Hermissenda crassicornis

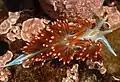
Opalescent nudibranch

This nudibranch prefers to feed on tunicates (such as the sessile ascidians), but overall has a diverse diet, also consuming hydroids, anthozoans, crustaceans, other nudibranchs, dead animals, and the polyps of jellyfish (theoretically, they may also consume stranded adult jellyfish too, if accessible). One study theorizes that "H. crassicornis" prefers tunicates and feeds only "minimally" on cnidarians (such as hydroids) either just to obtain defensive nematocysts in "complement" to their main diet, because cnidarians are simply too toxic to consume in large quantities, or simply because tunicates are nutritionally superior. It sometimes attacks other nudibranchs, and will even cannibalize smaller specimens of its own species.